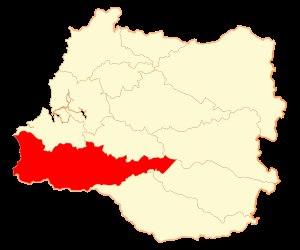
La Unión est une commune du Chili située dans la province de Ranco, au sud de la région des Fleuves. Elle comptait 37 009 habitants en 2012.